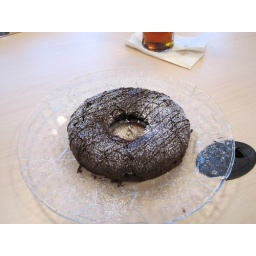
Delicious flourless chocolate cake made by a talented MacLachlan girl